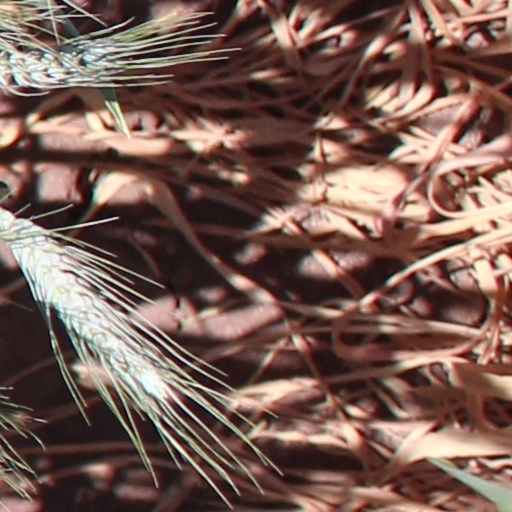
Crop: wheat